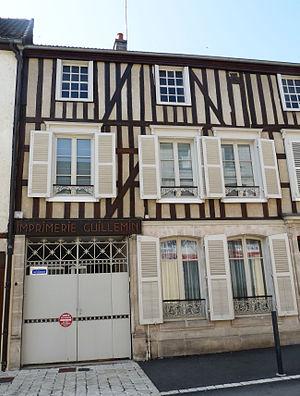
Imprimerie Guillemin, créée en 1833, à Wassy (Haute-Marne).